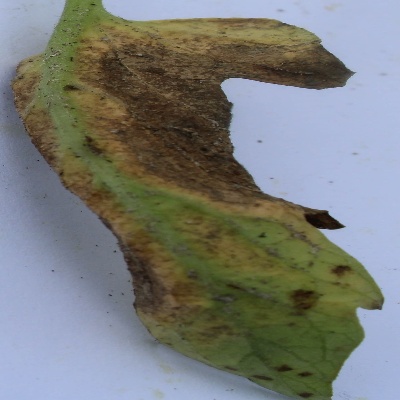
Crop: Tomato
Condition: verticulium wilt